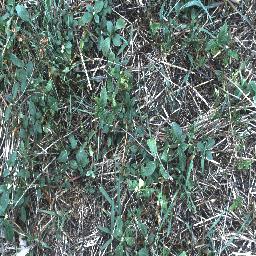
Label: negative